Gerard Trower

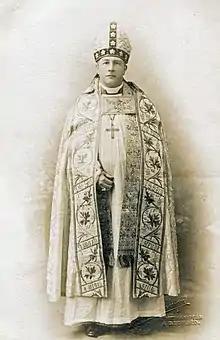
Bishop Gerard Trower

Trower was born in Hook, Yorkshire, the son of the Rev Arthur Trower (1819 - 1891) and Jane Lawford. His father's cousins included Bishop Walter Trower (1804 - 1877) and Charles Francis Trower (1817 - 1891). He was educated at Merchant Taylors' School, Northwood and Keble College, Oxford. He graduated with a BA in 1885 and an MA in 1888.